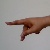
The image shows a hand gesture representing the letter 'P' in Indian Sign Language.